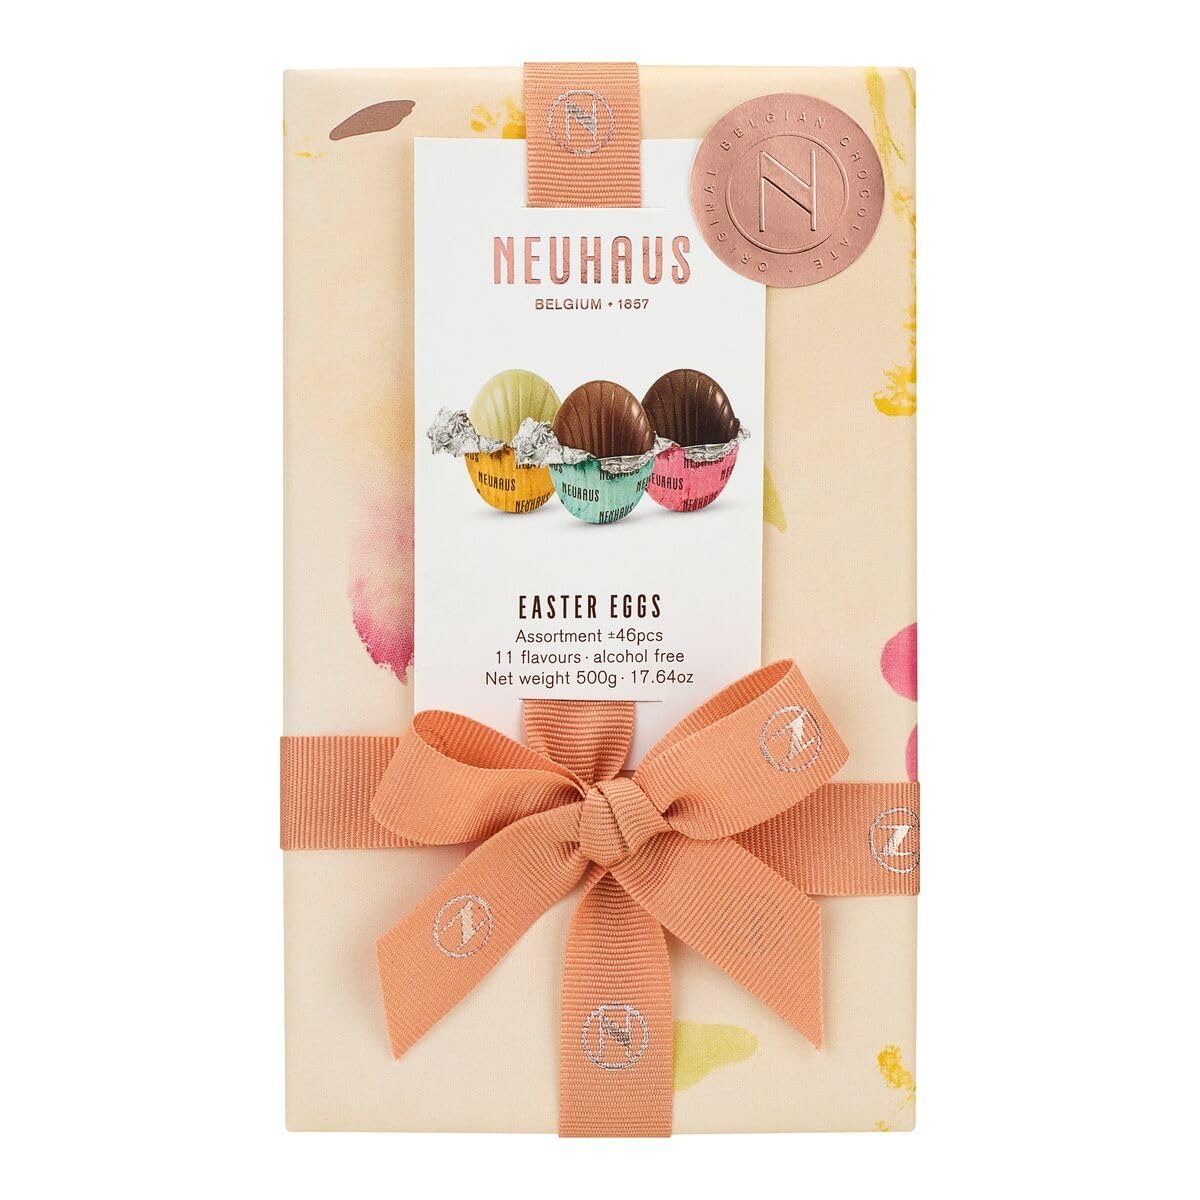
Item Name: Neuhaus Belgian Chocolate Easter Egg Ballotin 1.1 lb Assorted Chocolate Eggs - +/- 46 Chocolate Eggs Assorted Milk, White & Dark Chocolate – Gourmet Easter Chocolate Gift
Value: 1.0
Unit: Count

Price: 85.5